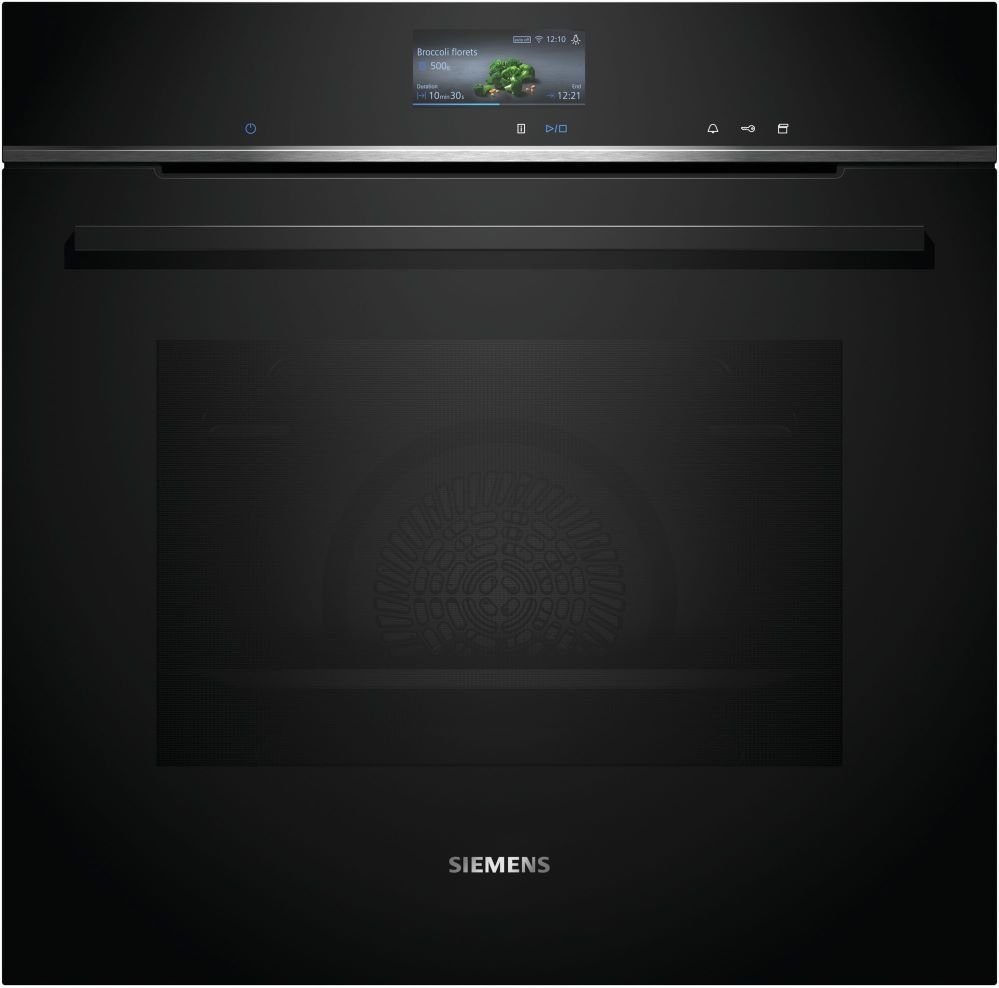
SIEMENS Einbaubackofen iQ700 HR736G1B1
Artikelbeschreibung:
Brand: Jacksonville
Category: Home & Garden > Kitchen & Dining > Kitchen Appliances > Ovens